Hunting

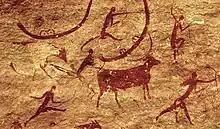
Saharan rock art with prehistoric archers

Skillful tracking and acquisition of an elusive target has caused the word "hunt" to be used in the vernacular as a metaphor for searching and obtaining something, as in "treasure hunting", "bargain hunting", "hunting for votes" and even "hunting down" corruption and waste.